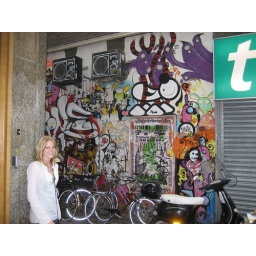
This wall just emboied the place for me, especially with the bikes in the frame. Notice the Anne Frank picture.